Humberto Contreras

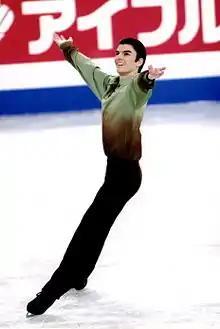

Humberto Contreras (born August 21, 1983) is a Mexican figure skater. He is a four-time Mexican national champion ('02, '03, '05, '09) and competed in the final segment at six Four Continents Championships.